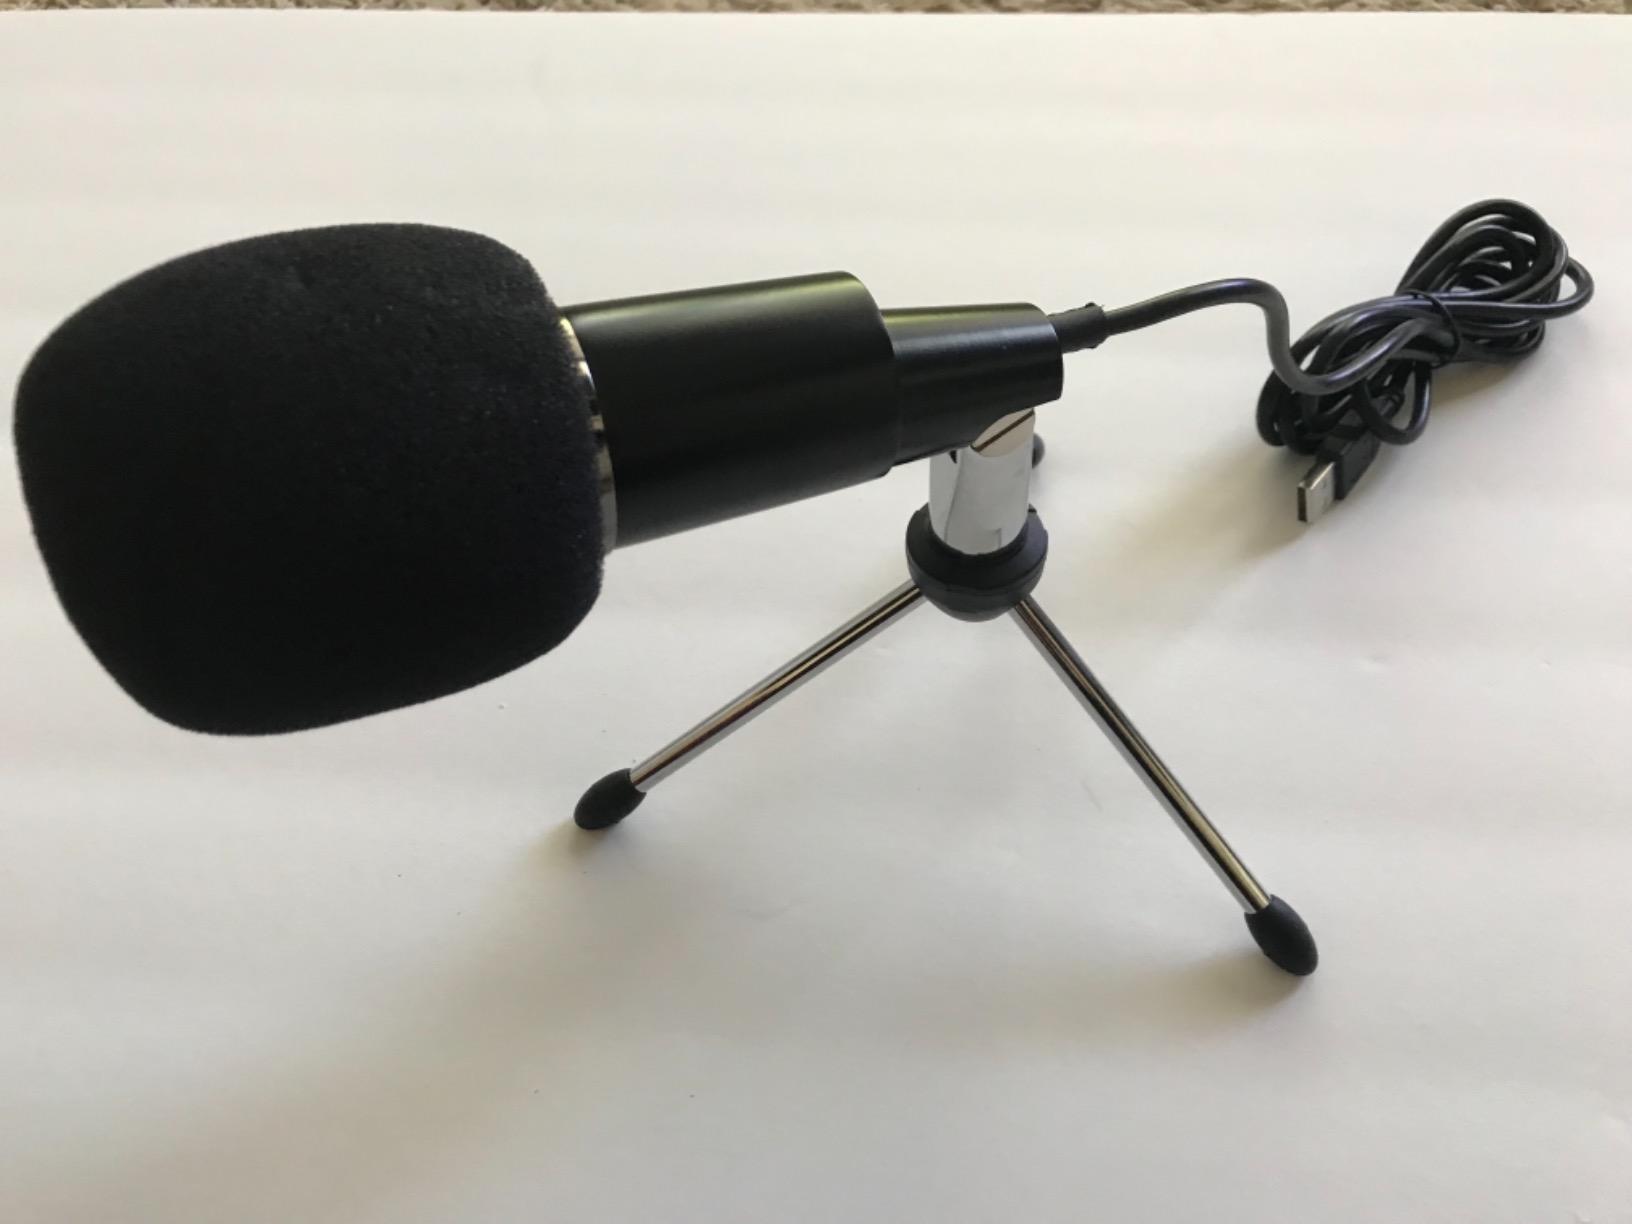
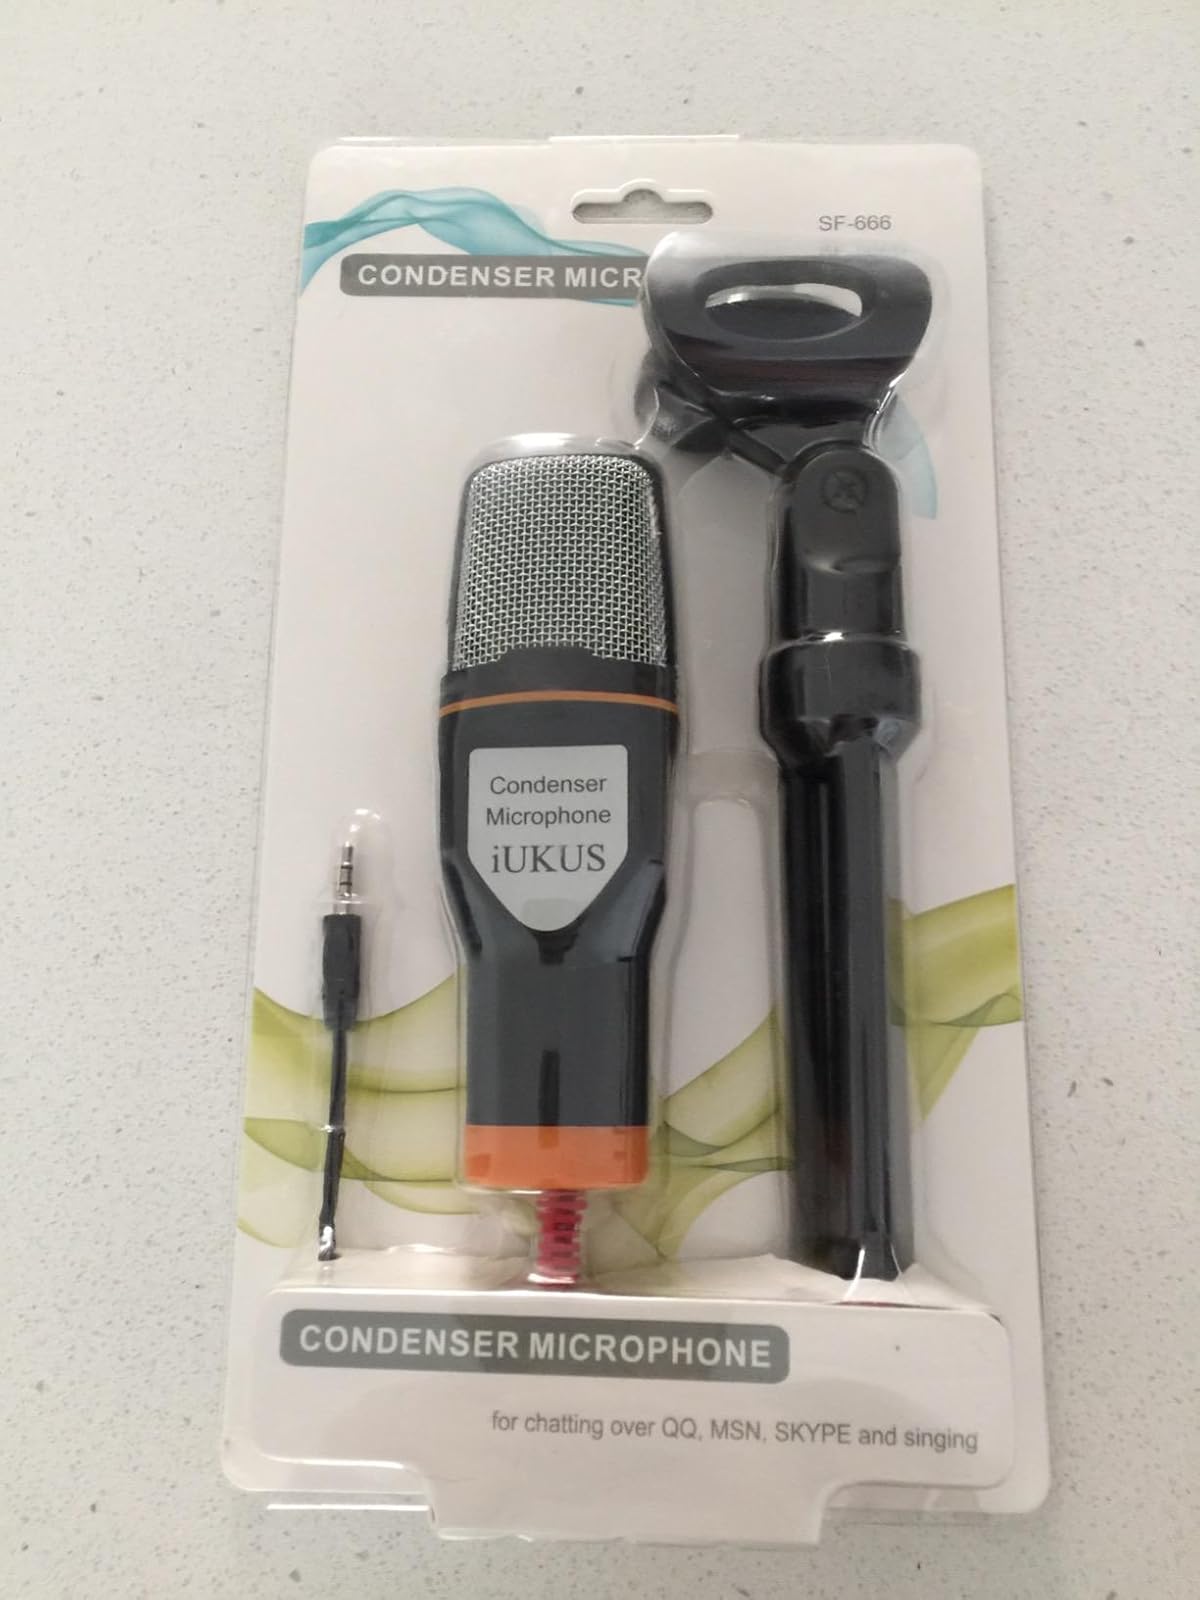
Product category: microphone
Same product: no